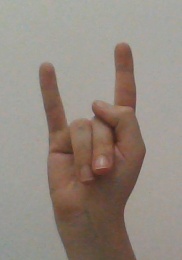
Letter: la